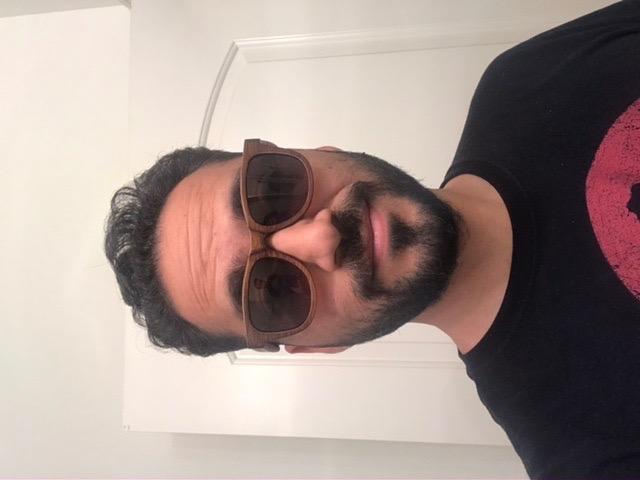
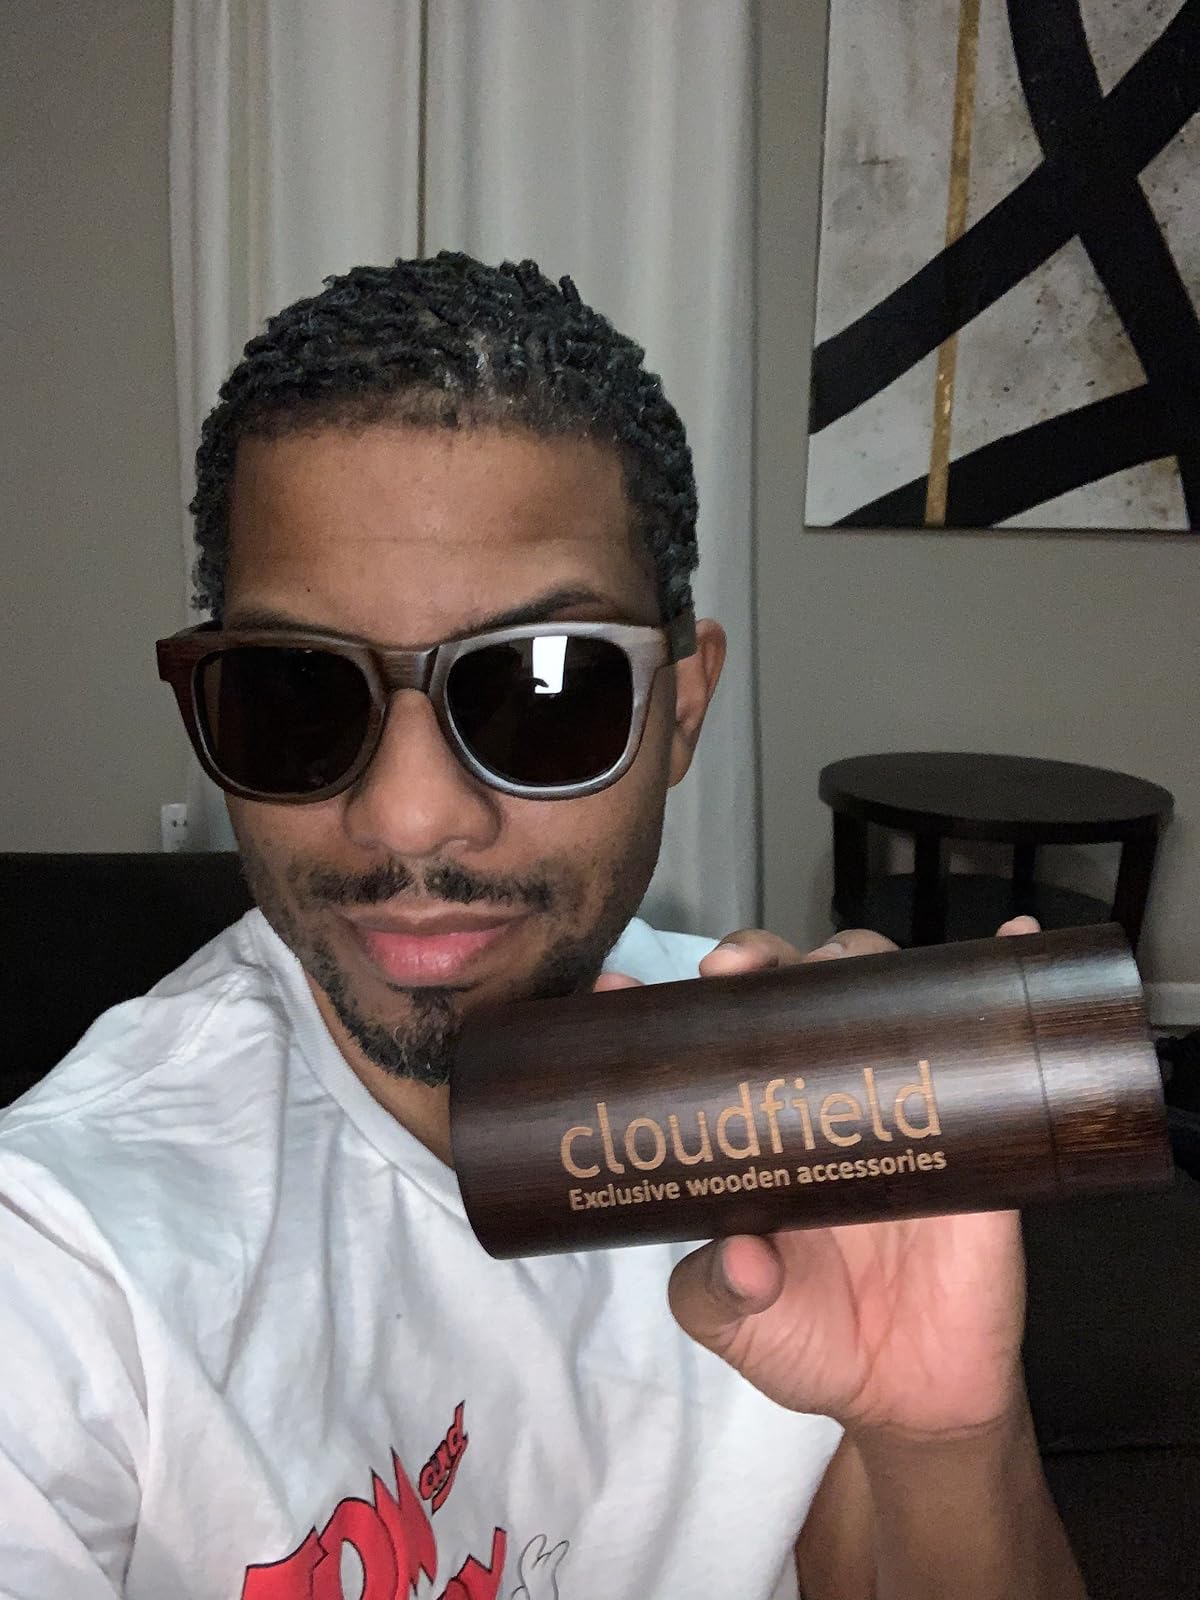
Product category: accessories_sunglasses
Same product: yes